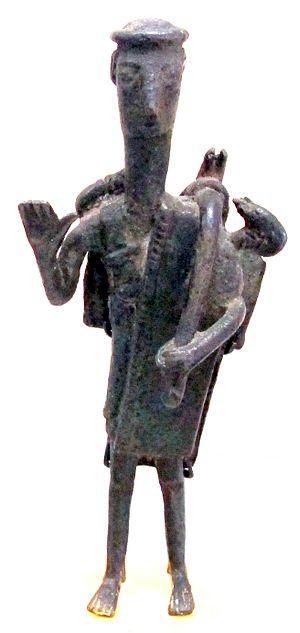
Le sarde est une langue appartenant à la branche romane méridionale de la famille des langues indo-européennes. Il est parlé par les Sardes en Sardaigne et chez nombre de travailleurs émigrés sardes répartis dans tous les continents : la Sardaigne a recensé quelque 145 circoli sardi qui sont soutenus et aidés financièrement afin que la culture et la langue soient préservées.